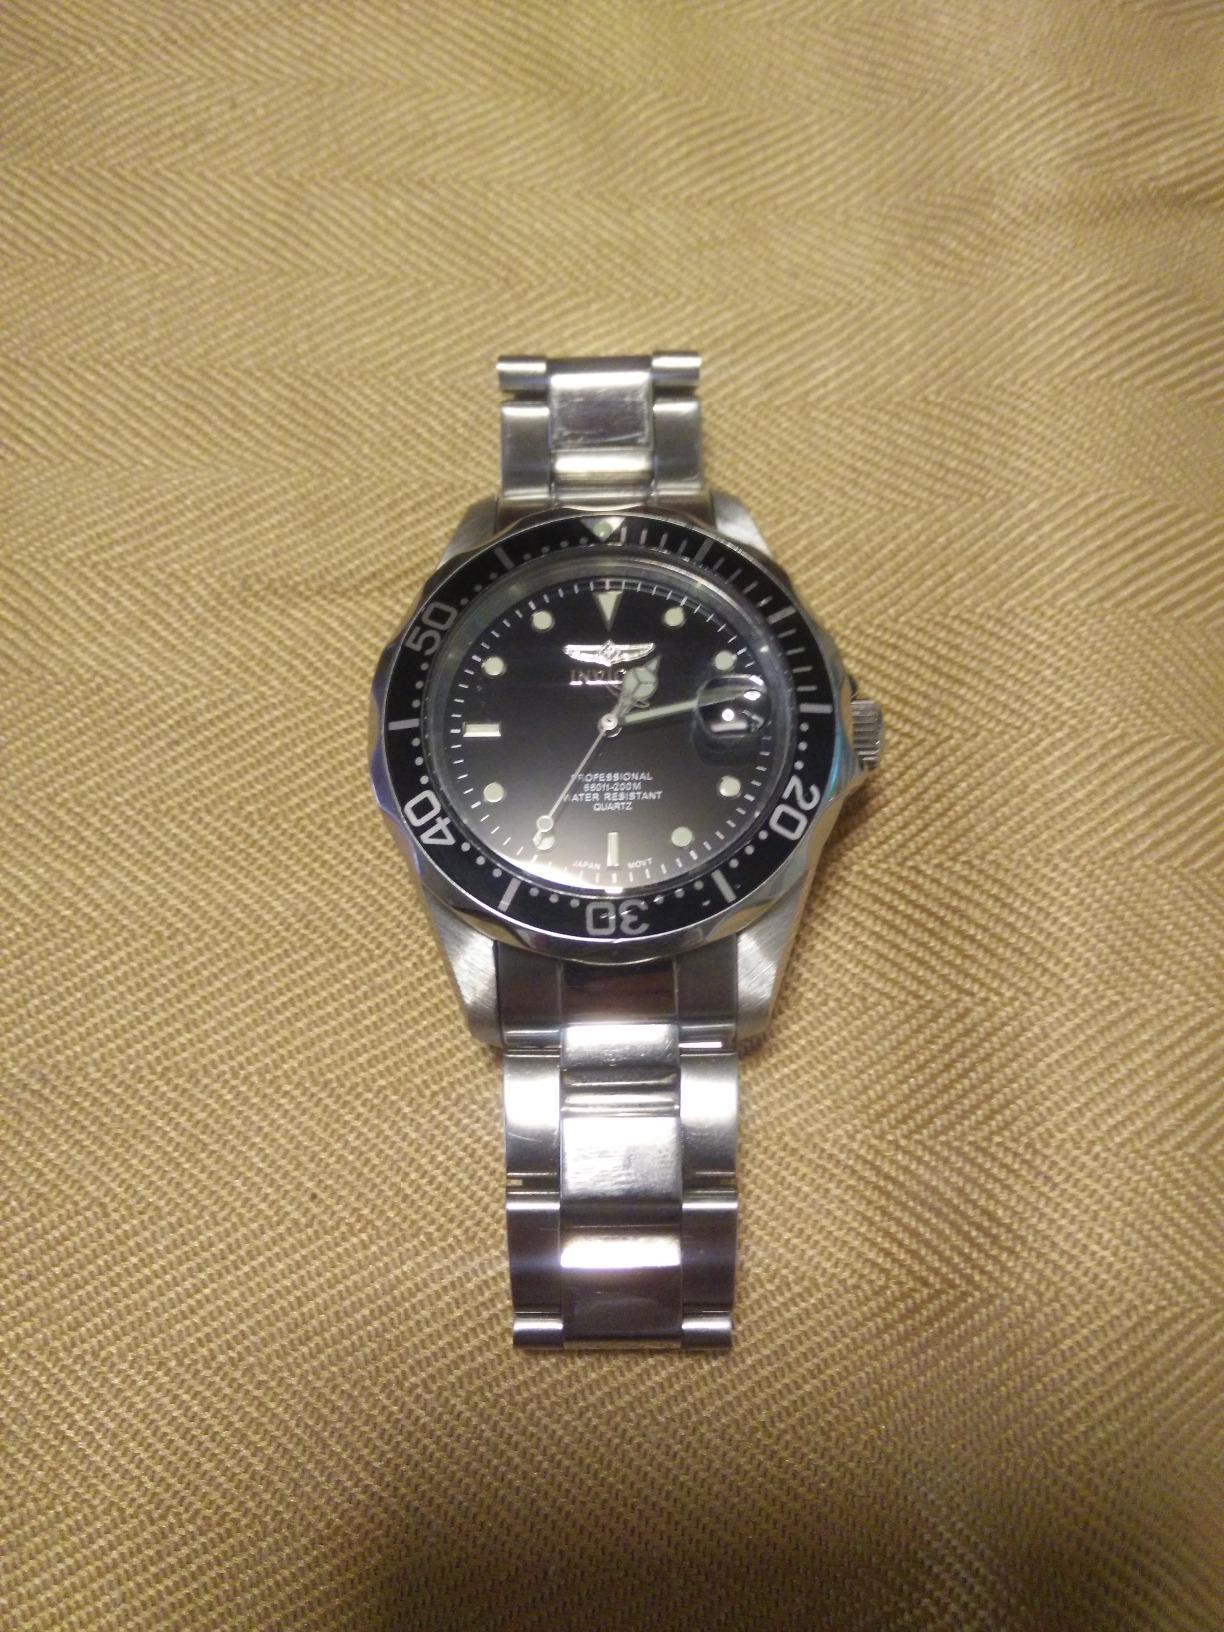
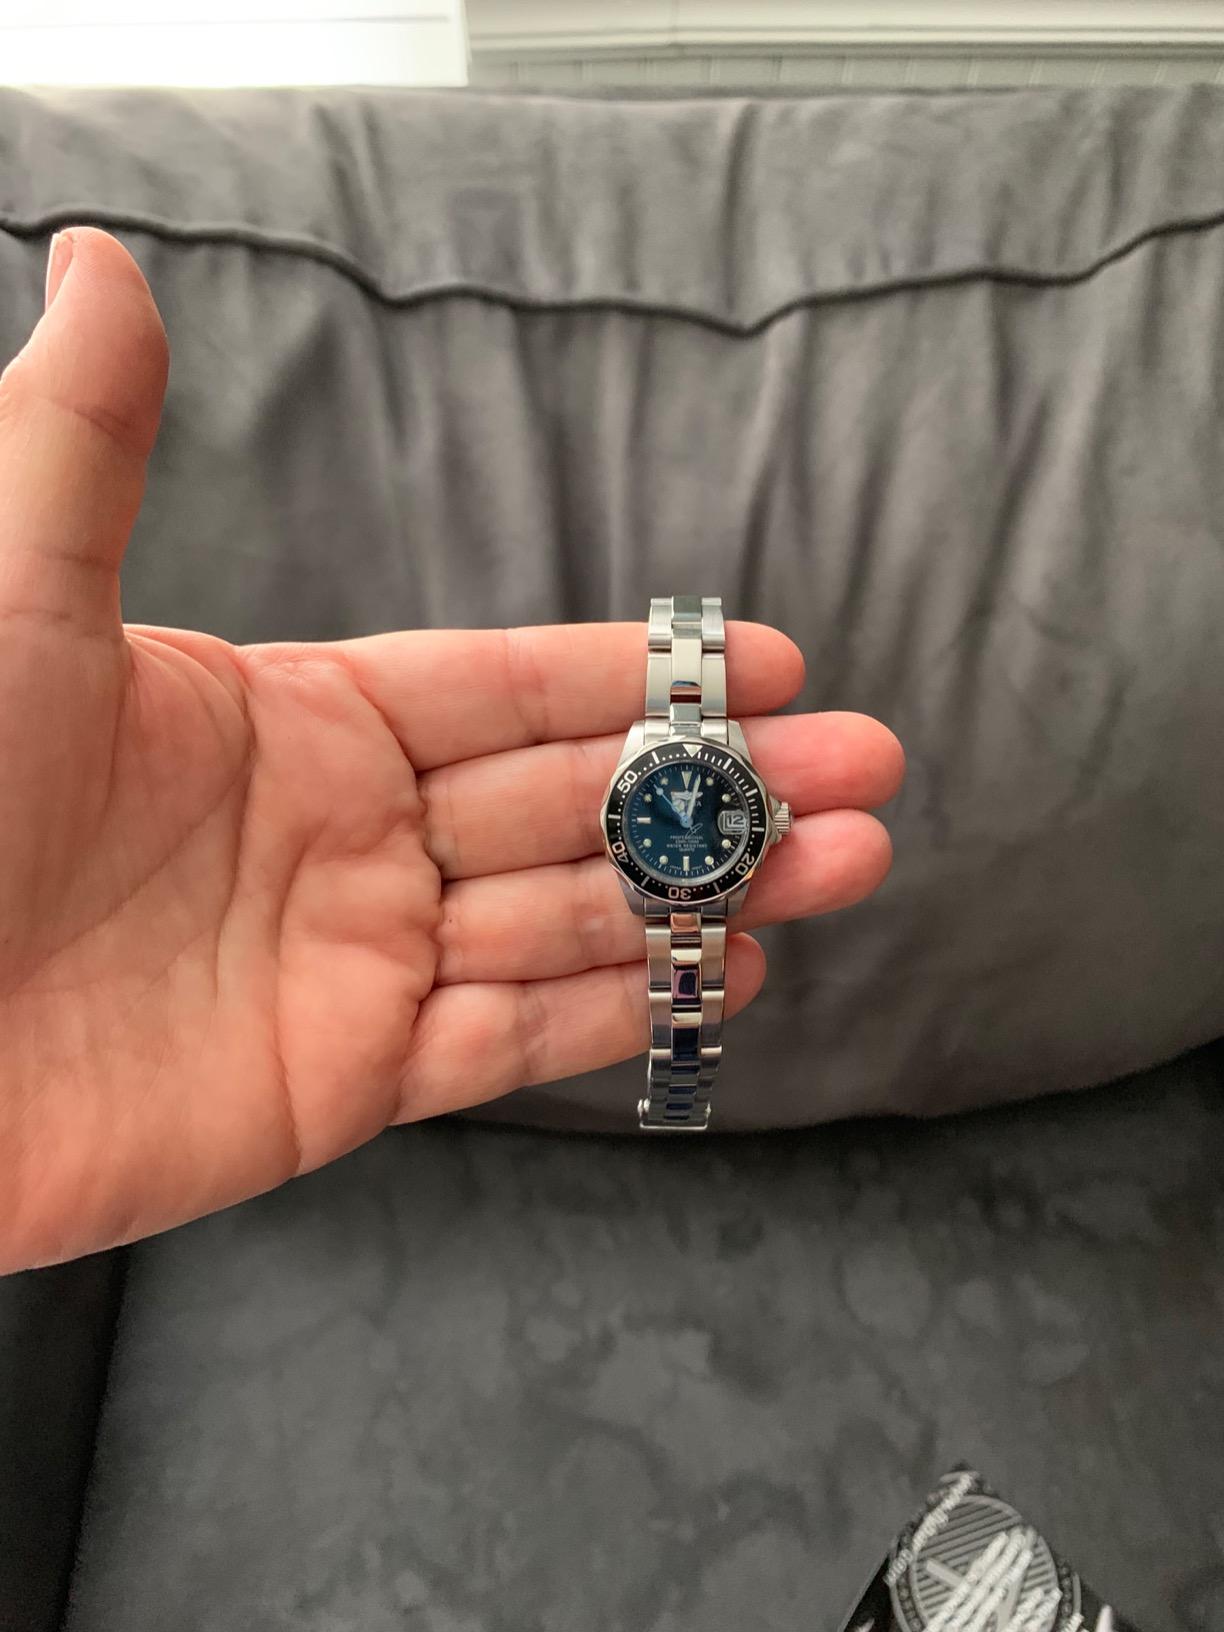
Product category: accessories_watch
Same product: yes